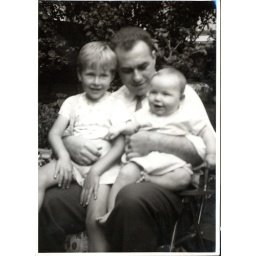
This was taken at my great aunts' house on Upper Accommodation road in Leeds 9